Feminism in Russia

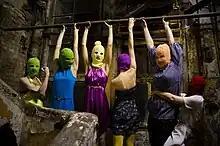
Members of Pussy Riot, a feminist Russian punk rock band

In 2003, 43 percent of local administrators in St. Petersburg were women.